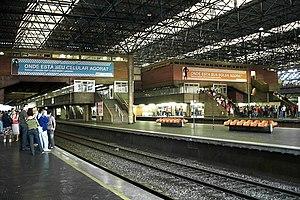
Palmeiras - Barra Funda, également appelée terminus intermodal Palmeiras - Barra Funda, terminus Barra Funda, gare de Barra Funda, ou tout simplement Barra Funda, est le deuxième pôle d'échanges de transport le plus important de São Paulo. Inaugurée le 17 décembre 1988, la gare est située à Barra Funda et regroupe dans un même complexe terminal les lignes d'autobus urbains, interurbains, inter-états, internationaux et métropolitains, trains et métro.